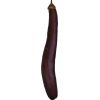
Label: Eggplant long 1